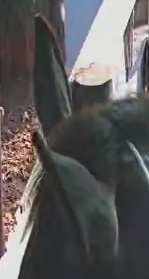
Face region: ears (position_of_ears)
Pain indicator: not_present